Shin-Suizenji Station

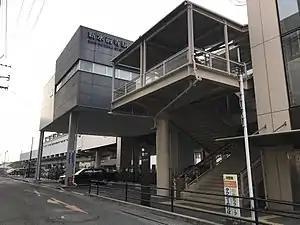
Shin-Suizenji Station in 2018

is a passenger railway station located in the Chūō-ku ward of the city of Kumamoto, Kumamoto Prefecture, Japan. It is operated by JR Kyushu.